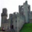
Label: castle